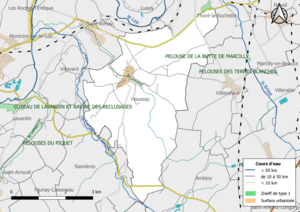
Zones naturelles d'intérêt écologique faunistique et Floristique (ZNIEFF) de type 1 de la commune de fr:Houssay (Loir-et-Cher), France).
Houssay est une commune française située dans le département de Loir-et-Cher, en région Centre-Val de Loire.